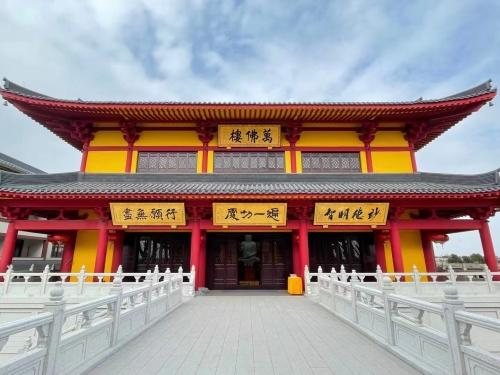
地标名称：崇明区三佛讲寺
所在城市：上海市·崇明区